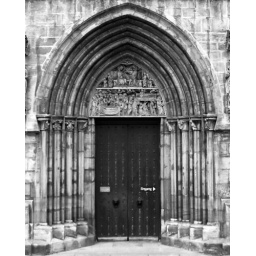
The entrance door to a church in Nurnburg, Germany